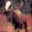
Label: deer